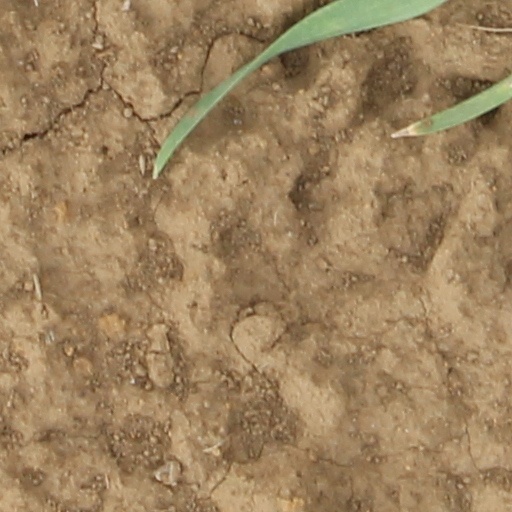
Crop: wheat